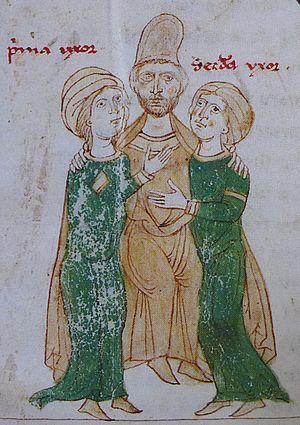
Matthieu d'Ajello est un haut-personnage de la cour siculo-normande de Palerme sous les règnes des rois normands Guillaume le Mauvais, Guillaume le Bon et Tancrède de Lecce.